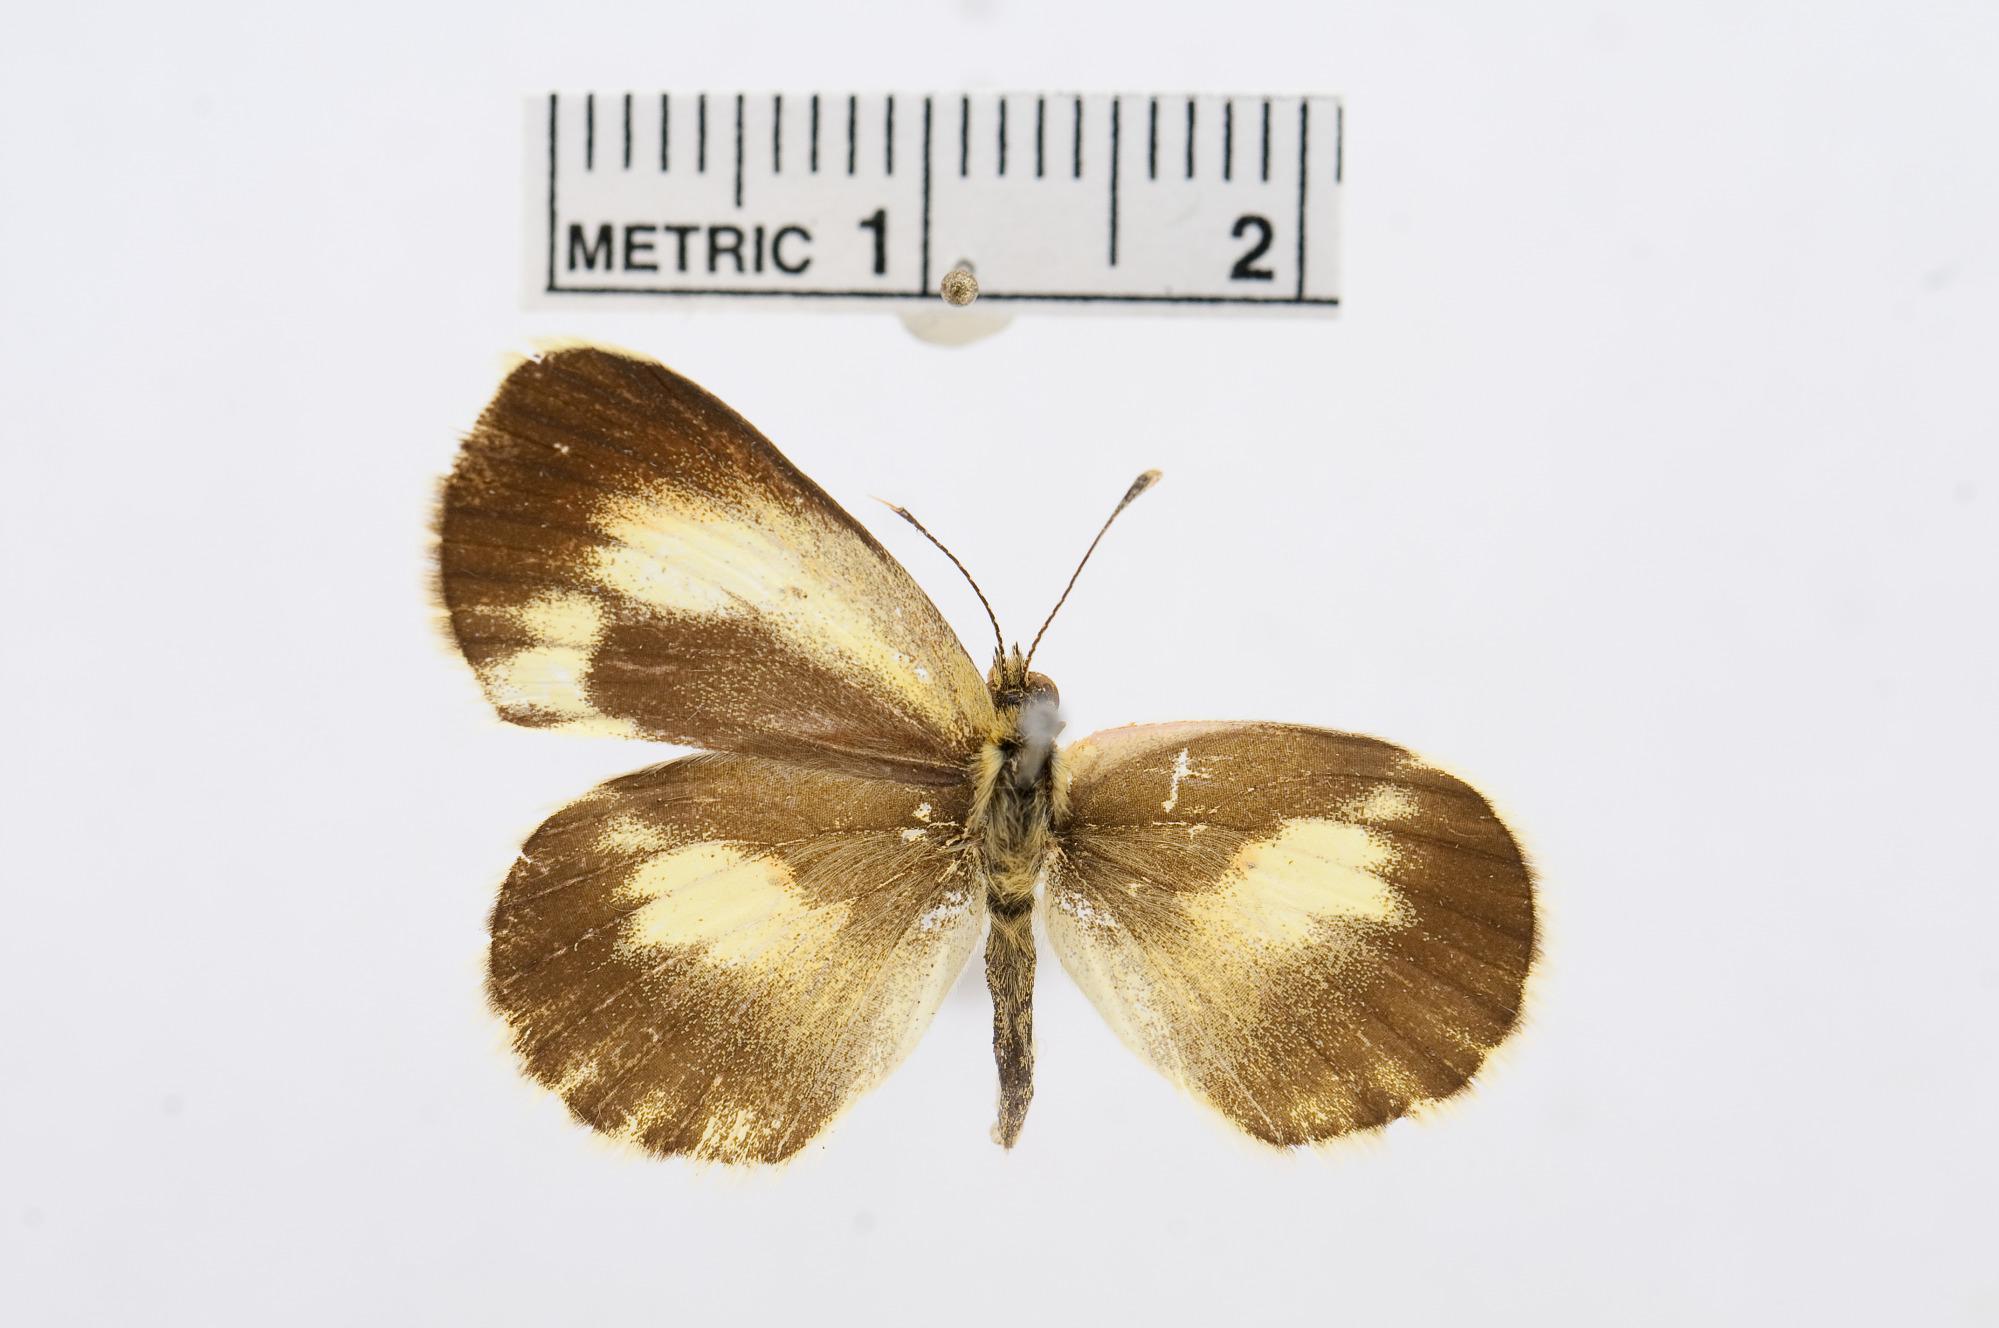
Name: Colotis daira
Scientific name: Colotis daira
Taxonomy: Animalia, Arthropoda, Hexapoda, Insecta, Lepidoptera, Pieridae, Pierinae